Holland's Pies

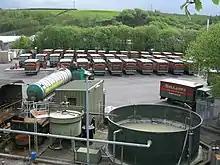
Holland's distinctive fleet of delivery vans in the factory yard

Holland's was founded by father and daughter John and Sarah Whittaker in 1851, as a confectioners shop in Haslingden, Lancashire. Sarah married Richard Holland in 1869, taking control of the business and renaming it Walter Holland and Sons. In 1907, the business moved to a much larger bakery in Baxenden, from where pies were delivered locally by horse and cart.